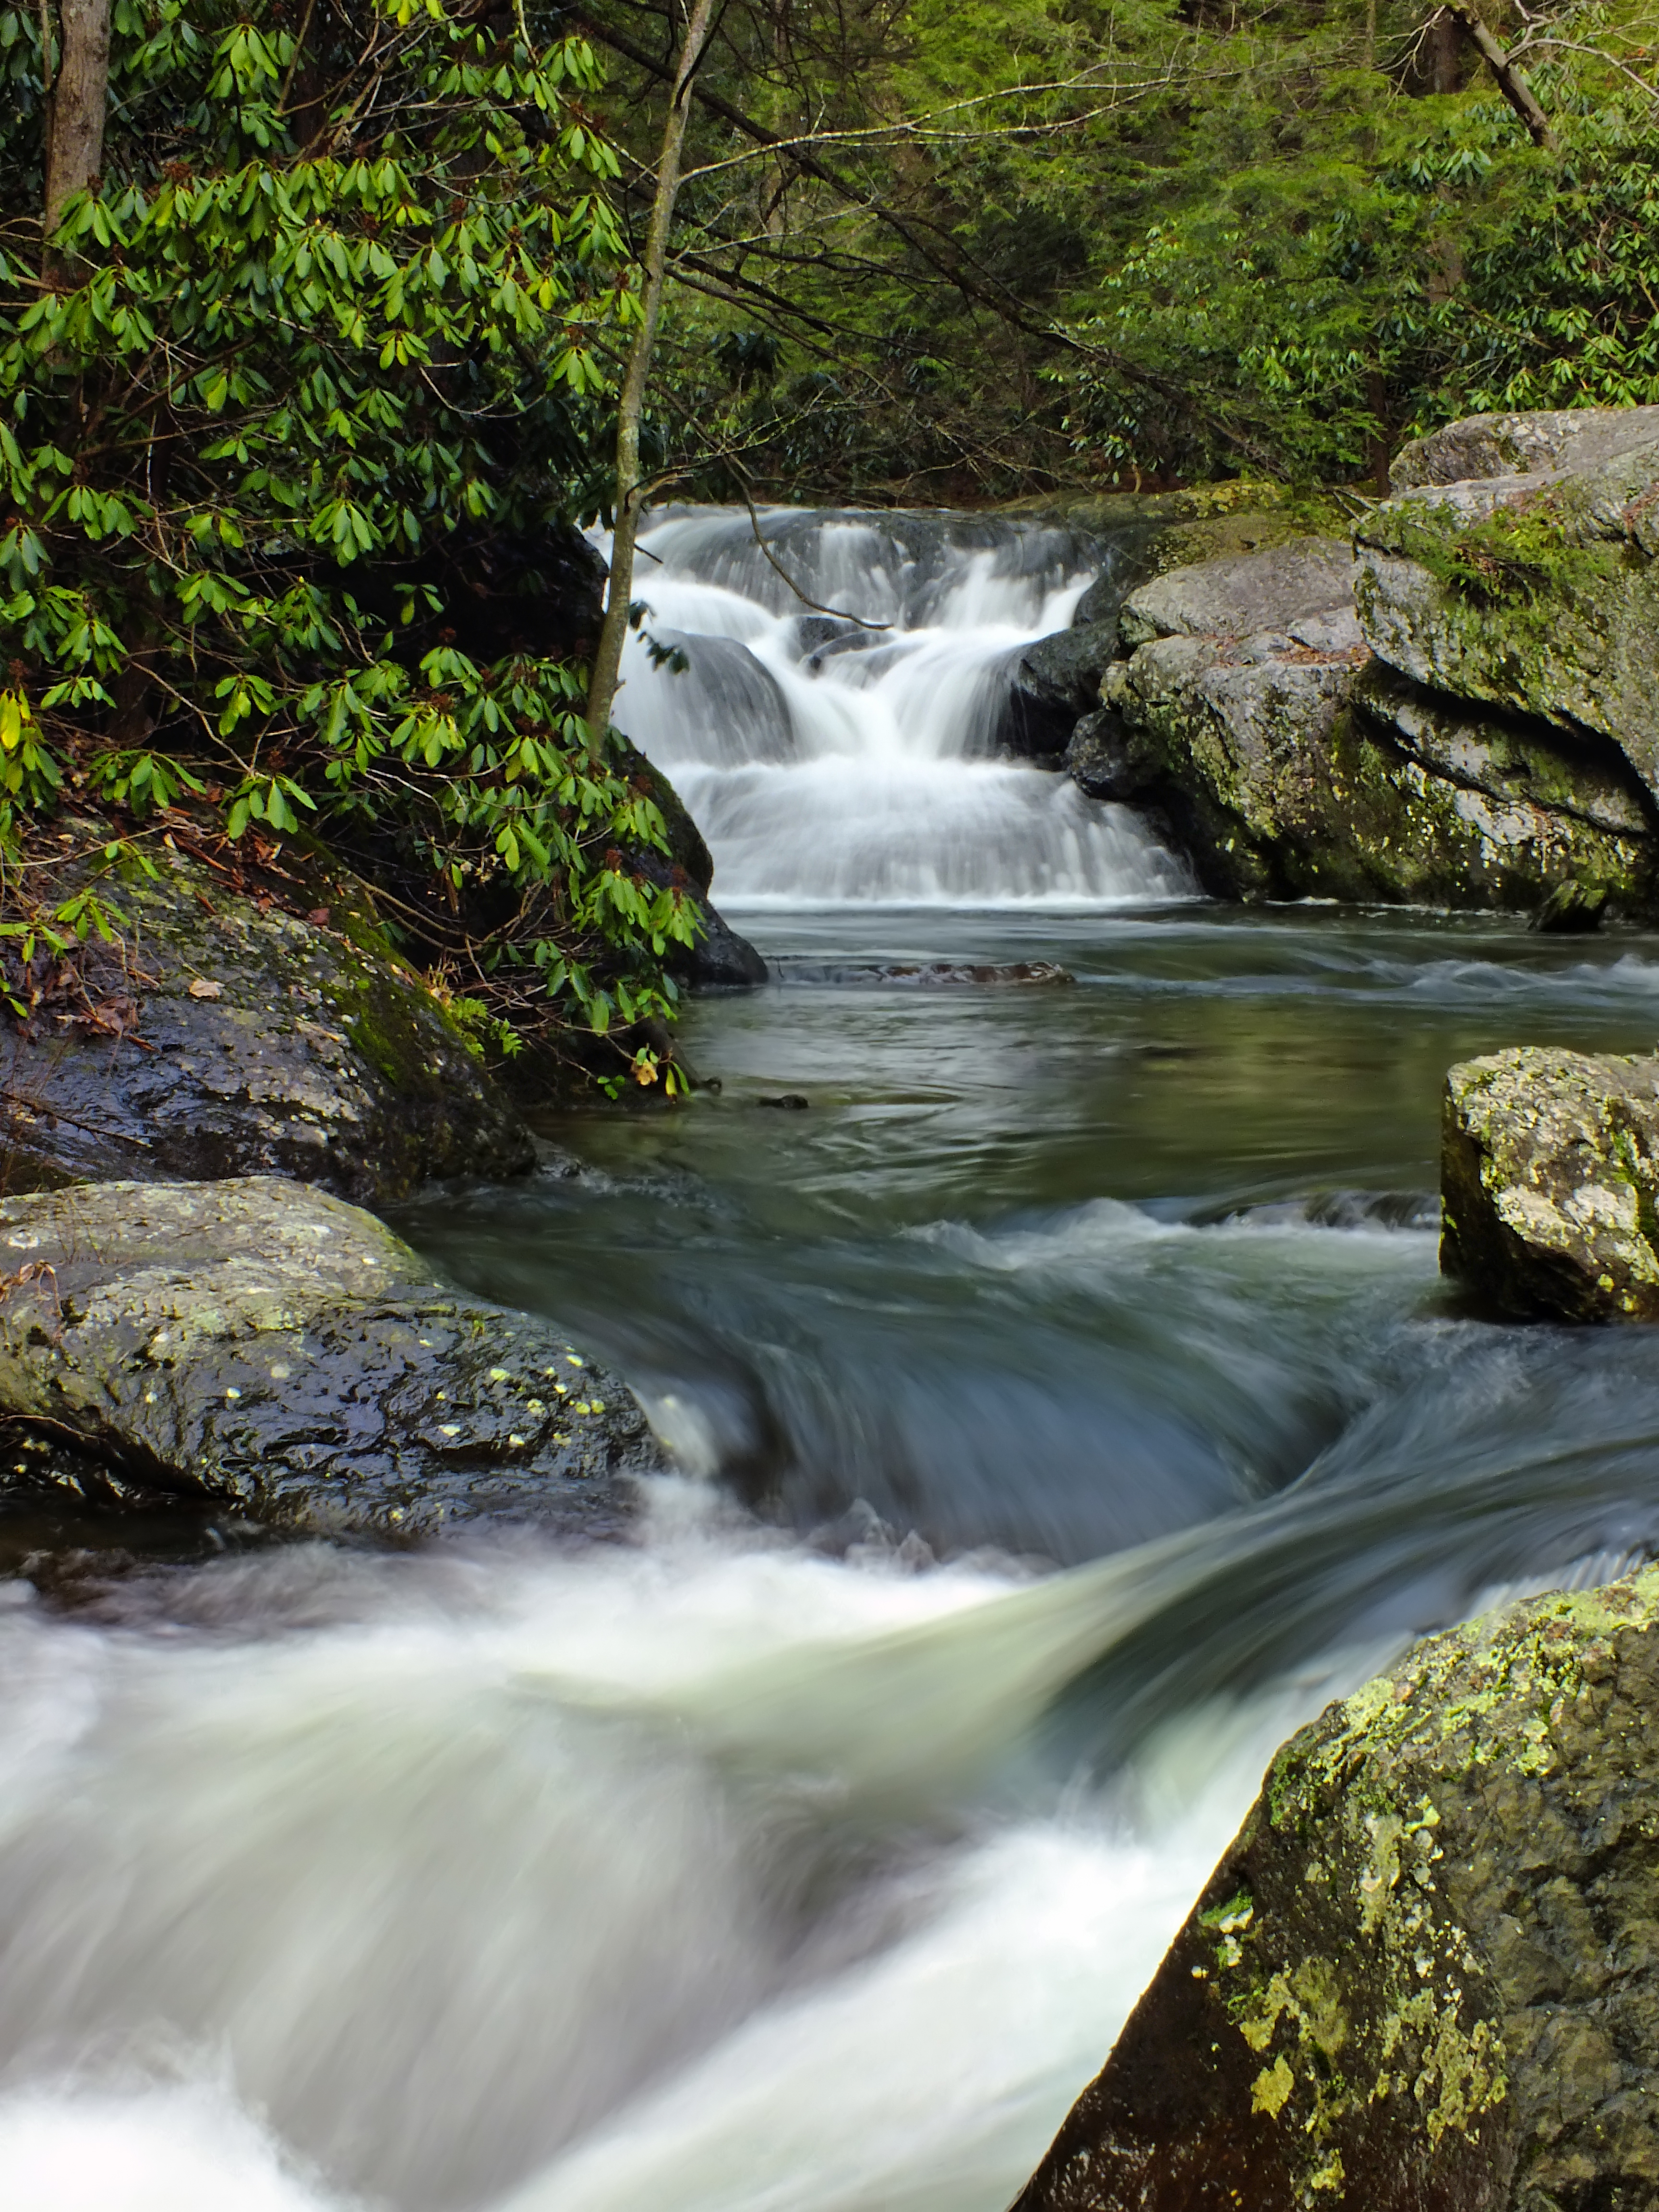
landscape, water, nature, forest, rock, waterfall, creek, wilderness, winter, hiking, leaf, river, valley, stream, autumn, rapid, body of water, creativecommons, rainforest, falls, poconos, ravine, cascades, pennsylvania, rhododendron, carboncounty, wildcreek, beltzvillestatepark, wildcreekfalls, wasserfall, water feature, watercourse